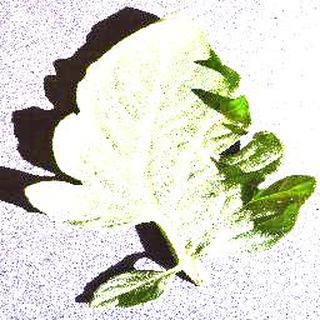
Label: healthy_tomato